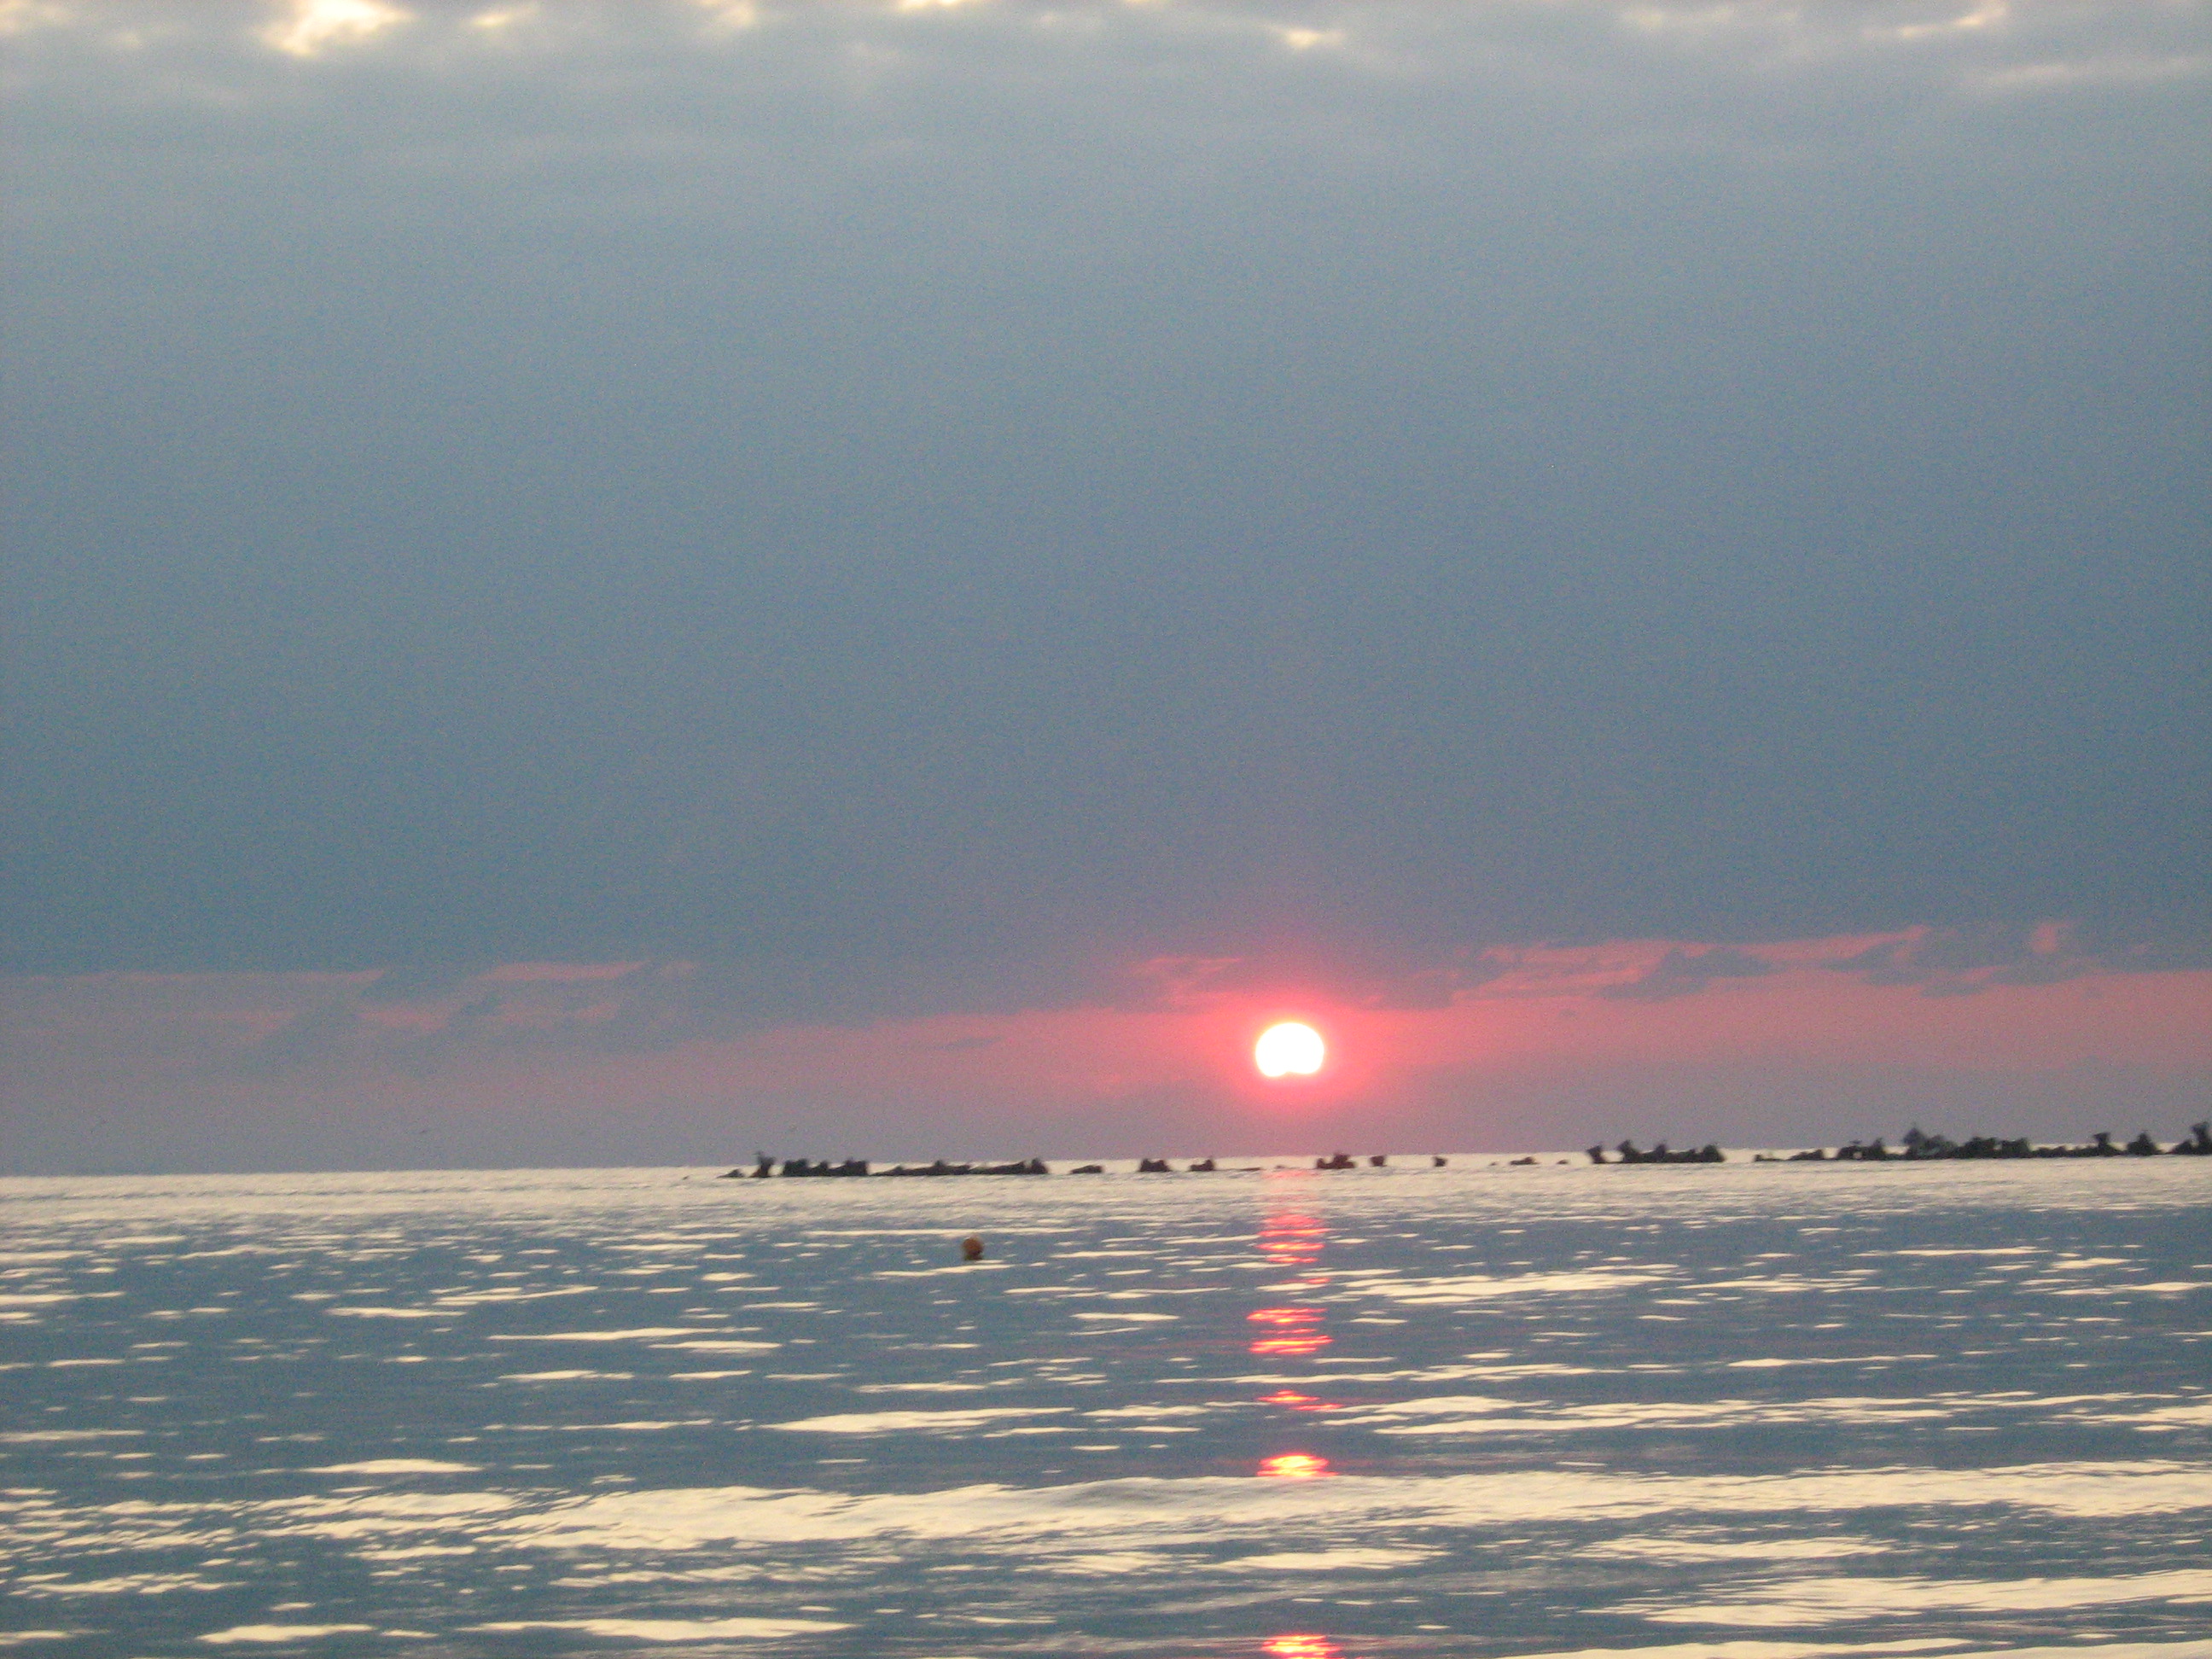
sea, water, cloud, sky, atmosphere, water resources, ecoregion, afterglow, dusk, sunlight, liquid, body of water, atmospheric phenomenon, red sky at morning, sunrise, astronomical object, lake, sunset, cumulus, landscape, horizon, waterway, geological phenomenon, sun, calm, wind wave, dawn, evening, natural landscape, reflection, reservoir, ocean, channel, event, city, meteorological phenomenon, sound, loch, wave, coast, science, celestial event, inlet, tide, lens flare, night, heat, vacation, winter